Gosforth

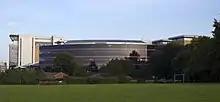
A number of black/grey buildings and taller sandstone and glass building, used as the headquarters of the Northern Rock bank

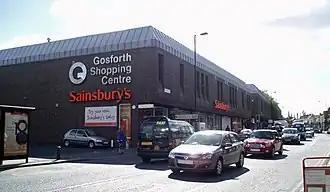
A 1970s monolithic shopping centre, mostly grey/brown in colour. In the foreground the busy high street with a number of travelling cars.

Many businesses have offices in the Regent Centre complex, near the High Street, as well as other business parks including Gosforth Industrial Estate, located near the Metro train sheds, and Gosforth Business Park, located between Gosforth Park and nearby Longbenton.